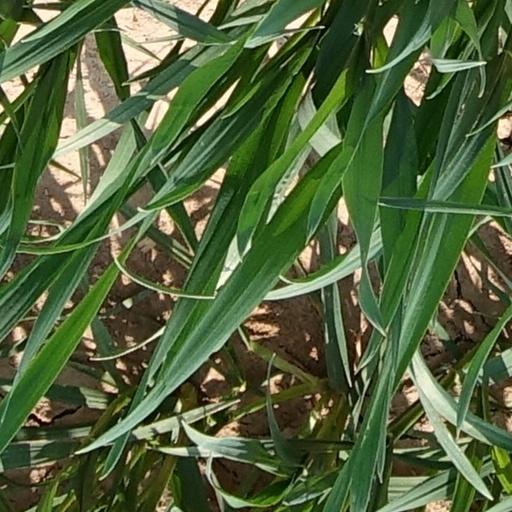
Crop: wheat